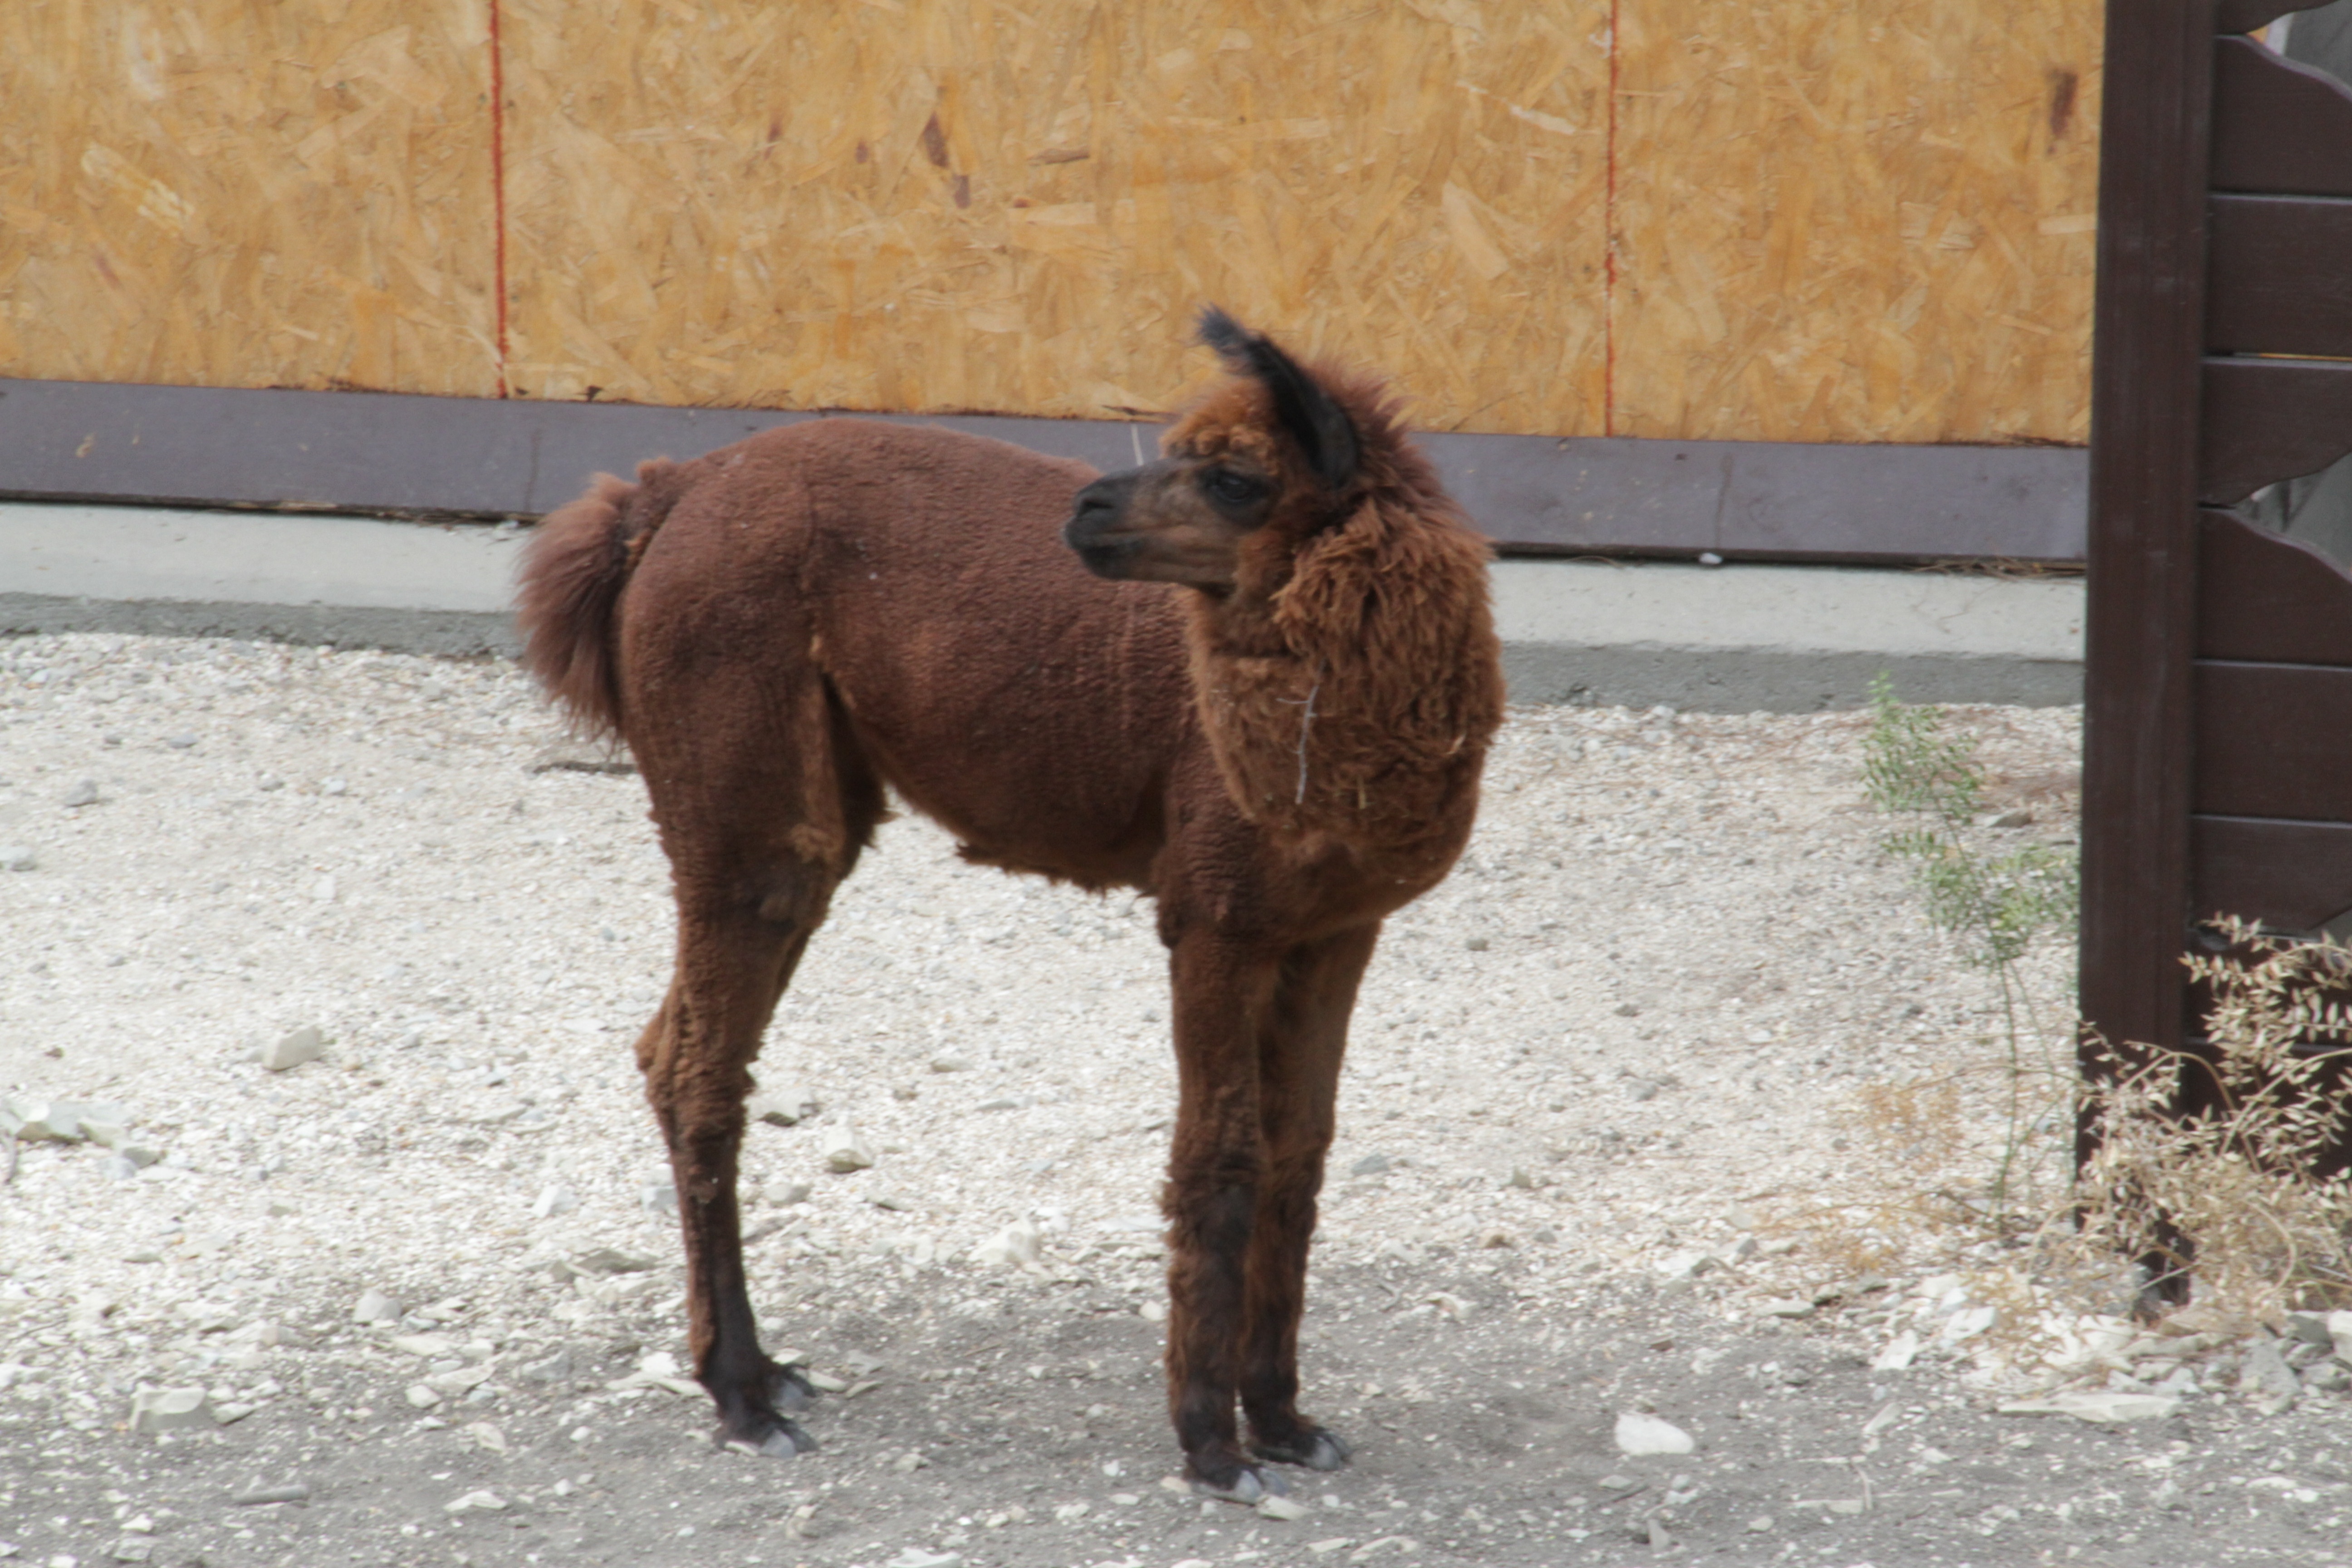
animal, zoo, horse, mammal, stallion, mane, fauna, lama, vertebrate, mare, foal, colt, camel like mammal, horse like mammal, mustang horse